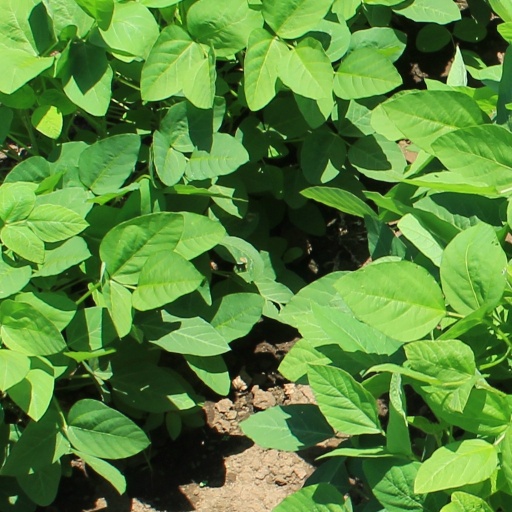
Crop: soybean